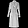
Label: Coat